Lake Street Transfer station

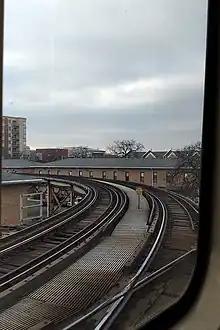
Washington Junction, near the site of the Lake Street Transfer station, in 2023

World War II interrupted the construction of the Dearborn Street subway; although the federal government allowed the continued construction of the State Street subway, it did not do so for the Dearborn Street subway even though it was 82 percent completed by 1942. After the war ended, work resumed on the Dearborn Street subway and it opened at midnight Sunday, February 25, 1951; at the same time, the Humboldt Park branch was restricted to a shuttle service to and from Damen on the Logan Square branch. Having been rendered obsolete by the subway, the Lake Street Transfer station was closed and the Lake Street's Ashland station reopened. The subway was predicted to reduce the travel time between Logan Square and downtown from 28 minutes to 15. Since construction had not started on the Congress Line, trains in the Dearborn subway stopped at its southern terminus at LaSalle and turned back. Despite its incomplete state, and complaints from riders no longer given a direct trip to the Near West Side, the new subway had over sixty percent higher ridership than the old Logan Square branch by the end of the year. The old Logan Square branch trackage south of its entrance to the subway became known as the Paulina Connector, connecting the branch with the rest of the "L" system.